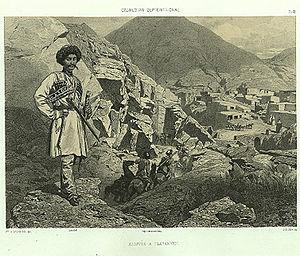
Daghestan septentrional. Arrivee a Tsatanykh